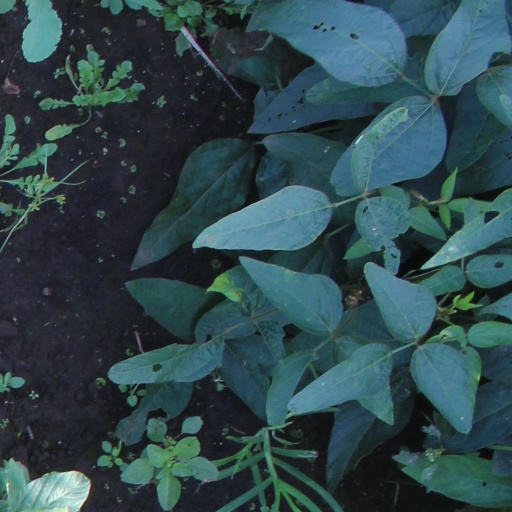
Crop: soybean